Great Lakes Shipwreck Museum

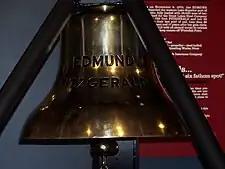
The bell from the SS "Edmund Fitzgerald" on display at the Great Lakes Shipwreck Museum

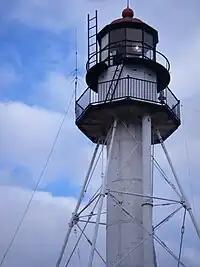
Whitefish Point light tower in 2007 before start of restoration

In 1995, the MAS and WPBO took a public stand calling for the transfer of the entire Whitefish Point Light Station to the USFWS. U.S. Rep. Bart Stupak authored transfer legislation for the Whitefish Point Light Station that included "a reversionary clause which would stipulate that the property would revert to the Coast Guard if not used appropriately." The USFWS's request to Stupak for the transfer of the light station was made public with assurances that no changes would be made to the GLSHS museum operation. A group called the Friends of Whitefish Point organized over their opposition of overdevelopment and private ownership of the light station property. They presented a petition with 1,600 signatures to Stupak that supported the transfer of the entire light station property to USFWS. In 1995, Stupak announced that he hadn't made a final decision, saying, "To tell those people [GLSHS] they can no longer run their museum because Fish and Wildlife wants it would be wrong." Stupak maintained that the transfer legislation would not go "before a committee or the house floor with disagreement among the affected parties."